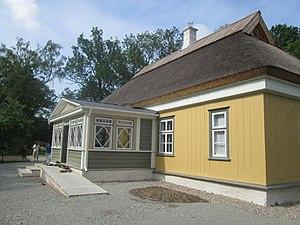
Koki est un village de la commune de Lääne-Saare du comté de Saare en Estonie.